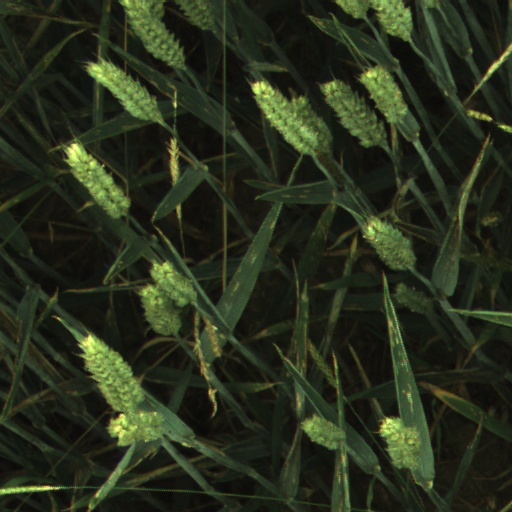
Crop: wheat